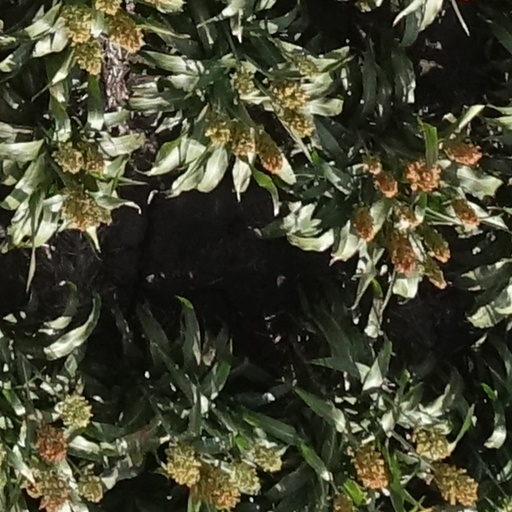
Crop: sorghum